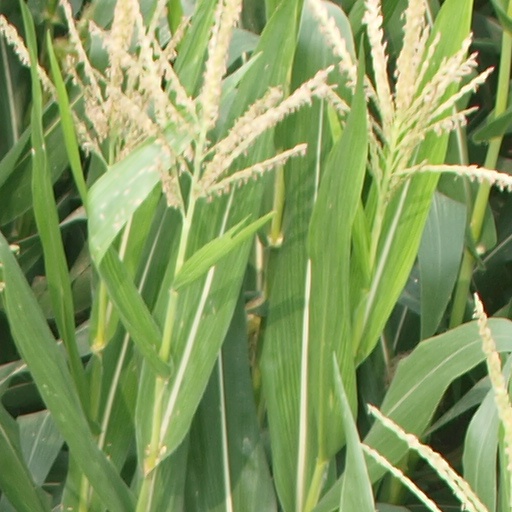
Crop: maize; corn